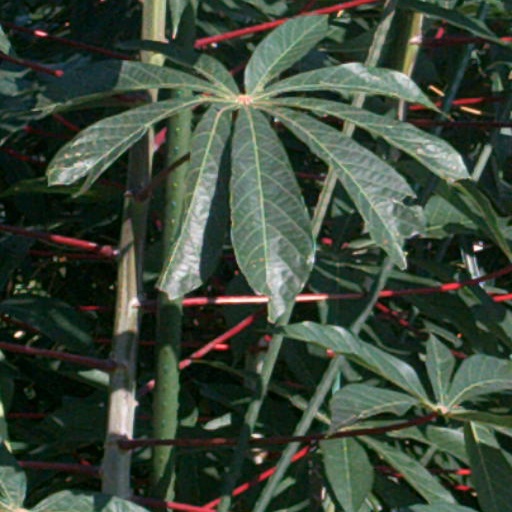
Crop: cassava